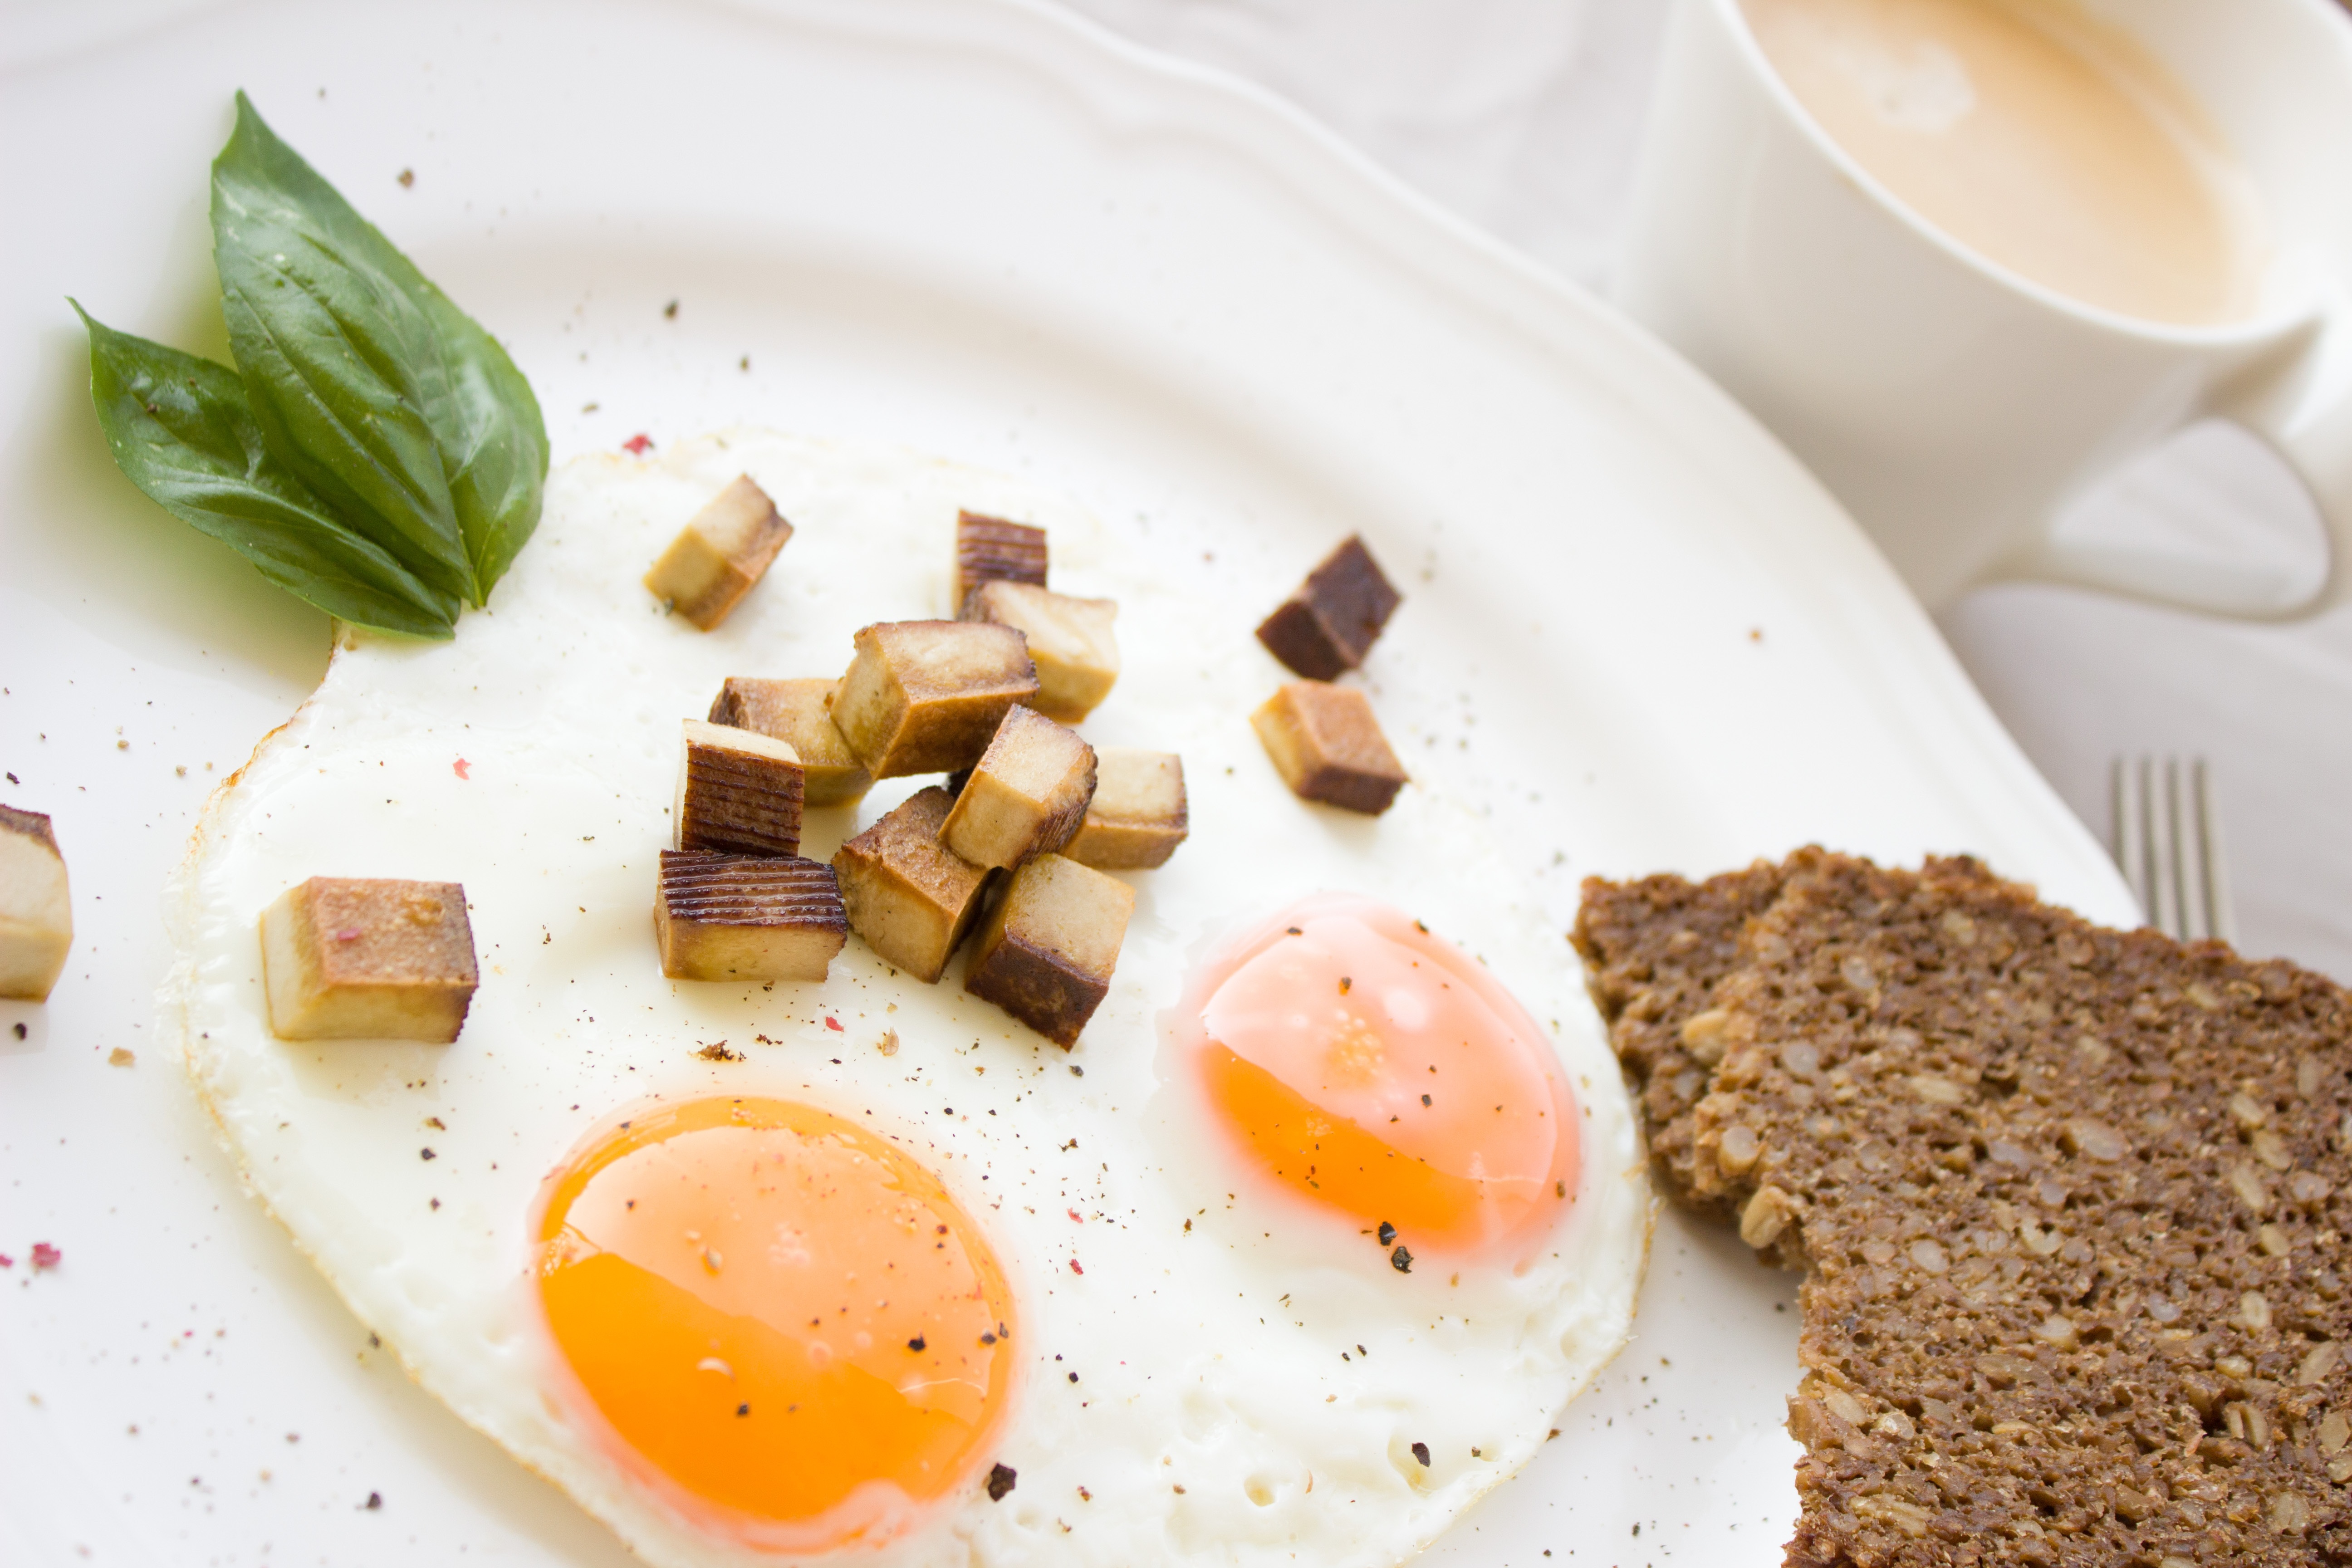
coffee, dish, meal, food, produce, vegetable, plate, breakfast, snack, eat, meat, cuisine, delicious, bread, basil, egg, yolk, fried, tasty, roll, vegetarian food, benefit from, tofu, breakfast egg, protein, good morning, whole wheat, whole wheat bread, fried eggs